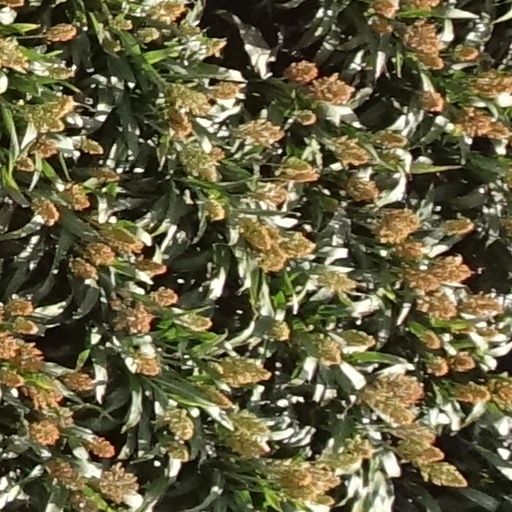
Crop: sorghum